Mr. Potato Head Saves Veggie Valley

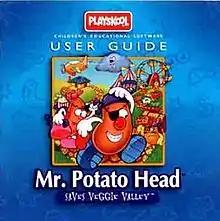

Mr. Potato Head Saves Veggie Valley is a PC CD-ROM game. It focuses on Mr. Potato Head and his daughter, Sweet Potato working together to save Veggie Valley from a drought. It was later released as part of "Mac Kids Pack".